Yonkers, New York

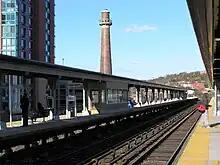
Yonkers Metro-North platform

Getty Square is Yonkers' downtown and its civic center and central business district. Much of southwest Yonkers grew along the railroad and trolley (now bus) lines along South Broadway and in Getty Square which run to New York City. Clusters of apartment buildings surrounded the stations of the Yonkers branch of the New York and Putnam Railroad and the Third Avenue Railway trolley lines; these buildings are now served by the Bee-Line Bus System. The railroad companies built neighborhoods of mixed housing which ranged from apartment buildings to large mansions in areas such as Park Hill, where a funicular accessed the train station in the valley.